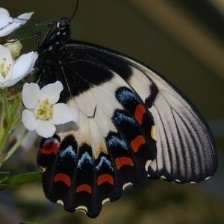
Species: ORCHARD SWALLOW